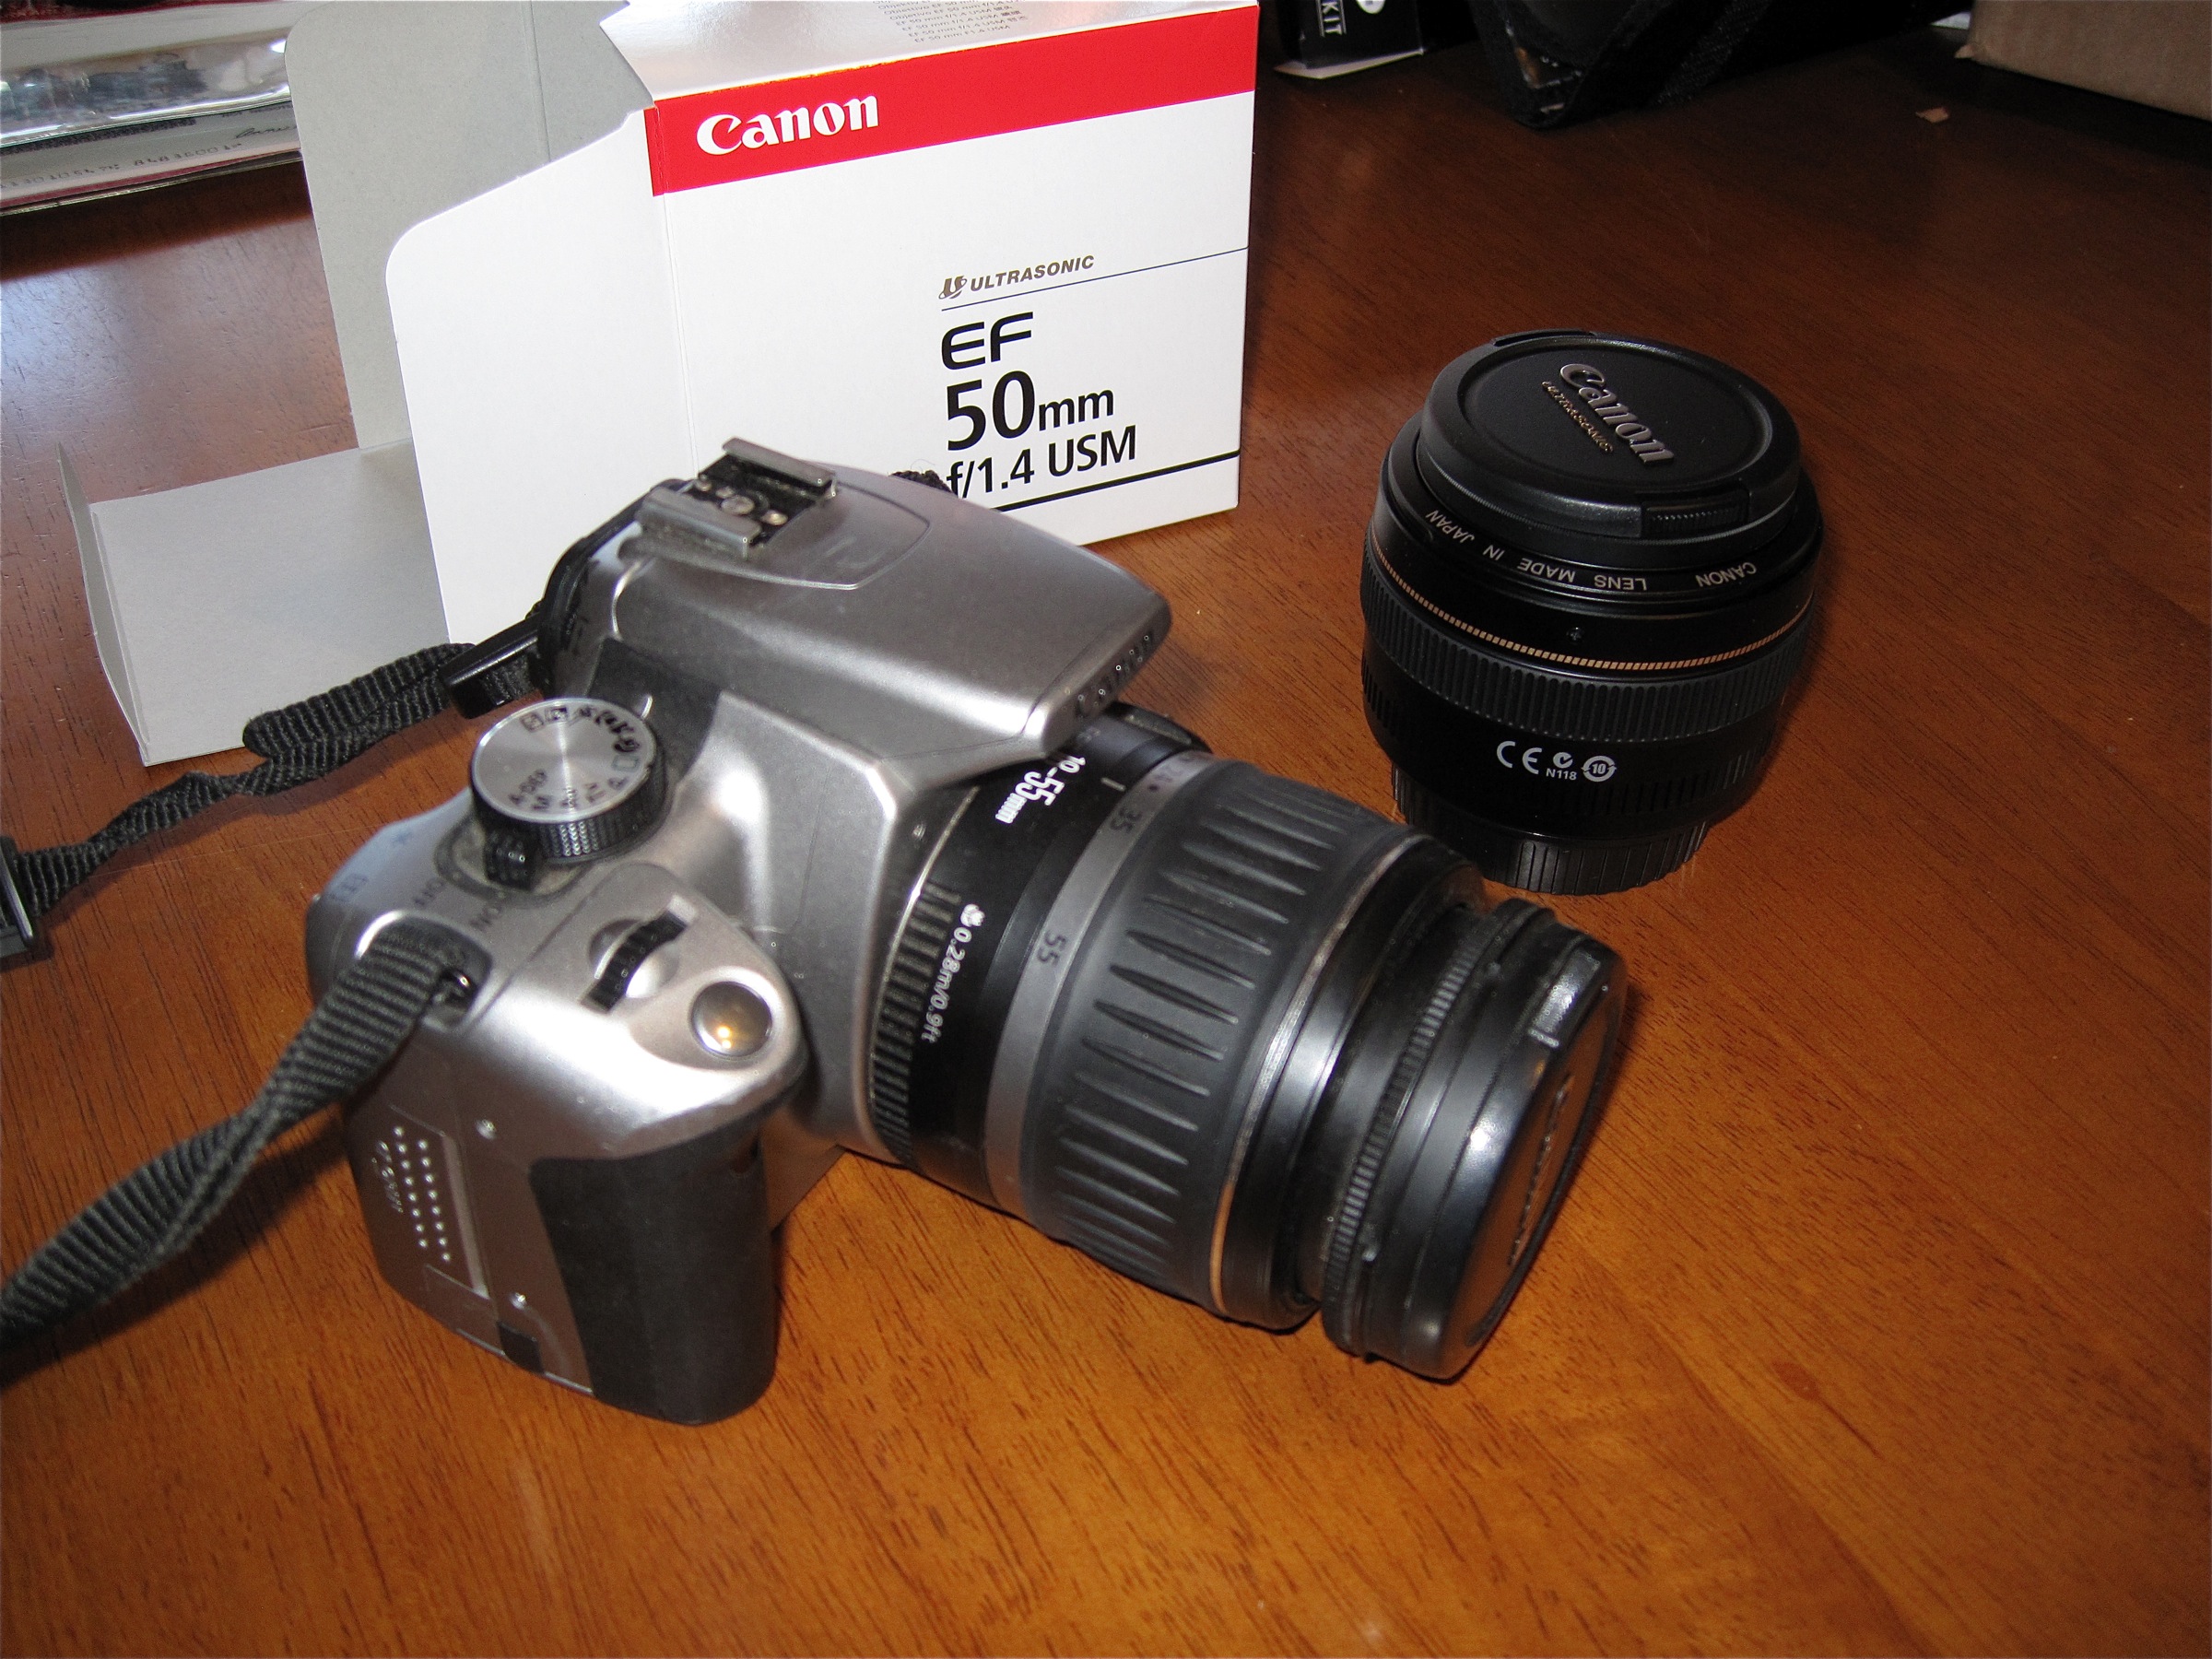
camera, wheel, lens, product, reflex camera, digital camera, camera lens, unboxing, digital slr, single lens reflex camera, cameras optics, camera accessory